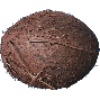
Label: Cocos 1